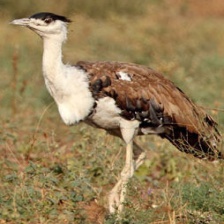
Species: INDIAN BUSTARD
Scientific name: ARDEOTIS NIGRICEPS